Battle of Withlacoochee

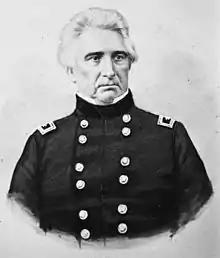
Duncan Lamont Clinch

At the time, Clinch and the rest of his command were still unaware of the U.S. defeat during the Dade battle, which had occurred only 3 days prior.